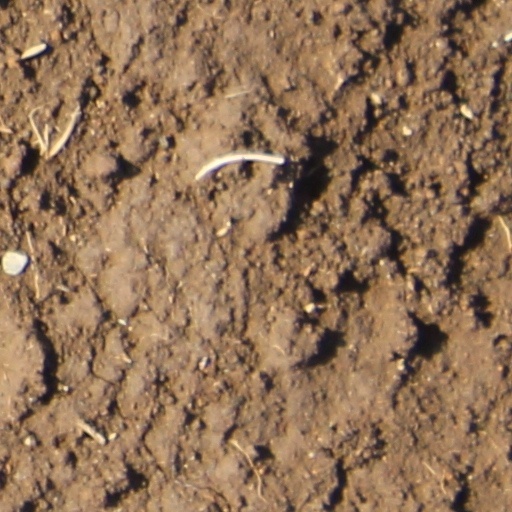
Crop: wheat